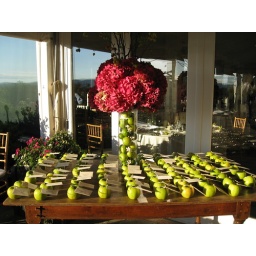
Petals by Alice. Apples and hot pink hydrangea make for an imaginative escort card table combinationWestchester County, NYpetals@cloud9.net